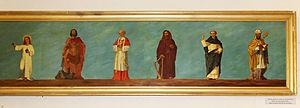
Peintures de Marie de Foucault de Blic dans l'église d'Échalot
Échalot est une commune française située dans le canton de Châtillon-sur-Seine du département de la Côte-d'Or en région Bourgogne-Franche-Comté.